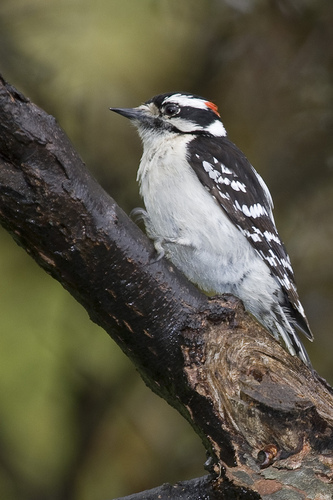
a small bird with a white underside and black wings with white speckles.
a grey and black bird with a red spot on its head.
the white and black bird has an orange crown and white wingbars.
this white bird has black and white wings and a black head with a small amount of orange on top of its head.
a bird with a white belly, white head with black streaks on its superciliary and a touch of orange near the back of its head, its wing feathers being a spotty pattern of white spots on black.
this particular bird has a white belly and black secondariesthe bird has spotted wingbars, a striped crown and white belly.
this bird is white with black and has a long, pointy beak.
this bird has a white belly and breast with black and white wings and orange on its nape.
this bird is white and black in color, and has a black beak.
Species: Downy Woodpecker